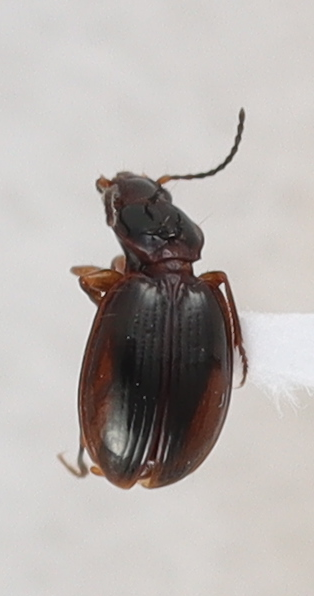
Scientific name: Mecyclothorax konanus
Plot: 14
Trap: S
Collected: 20240619